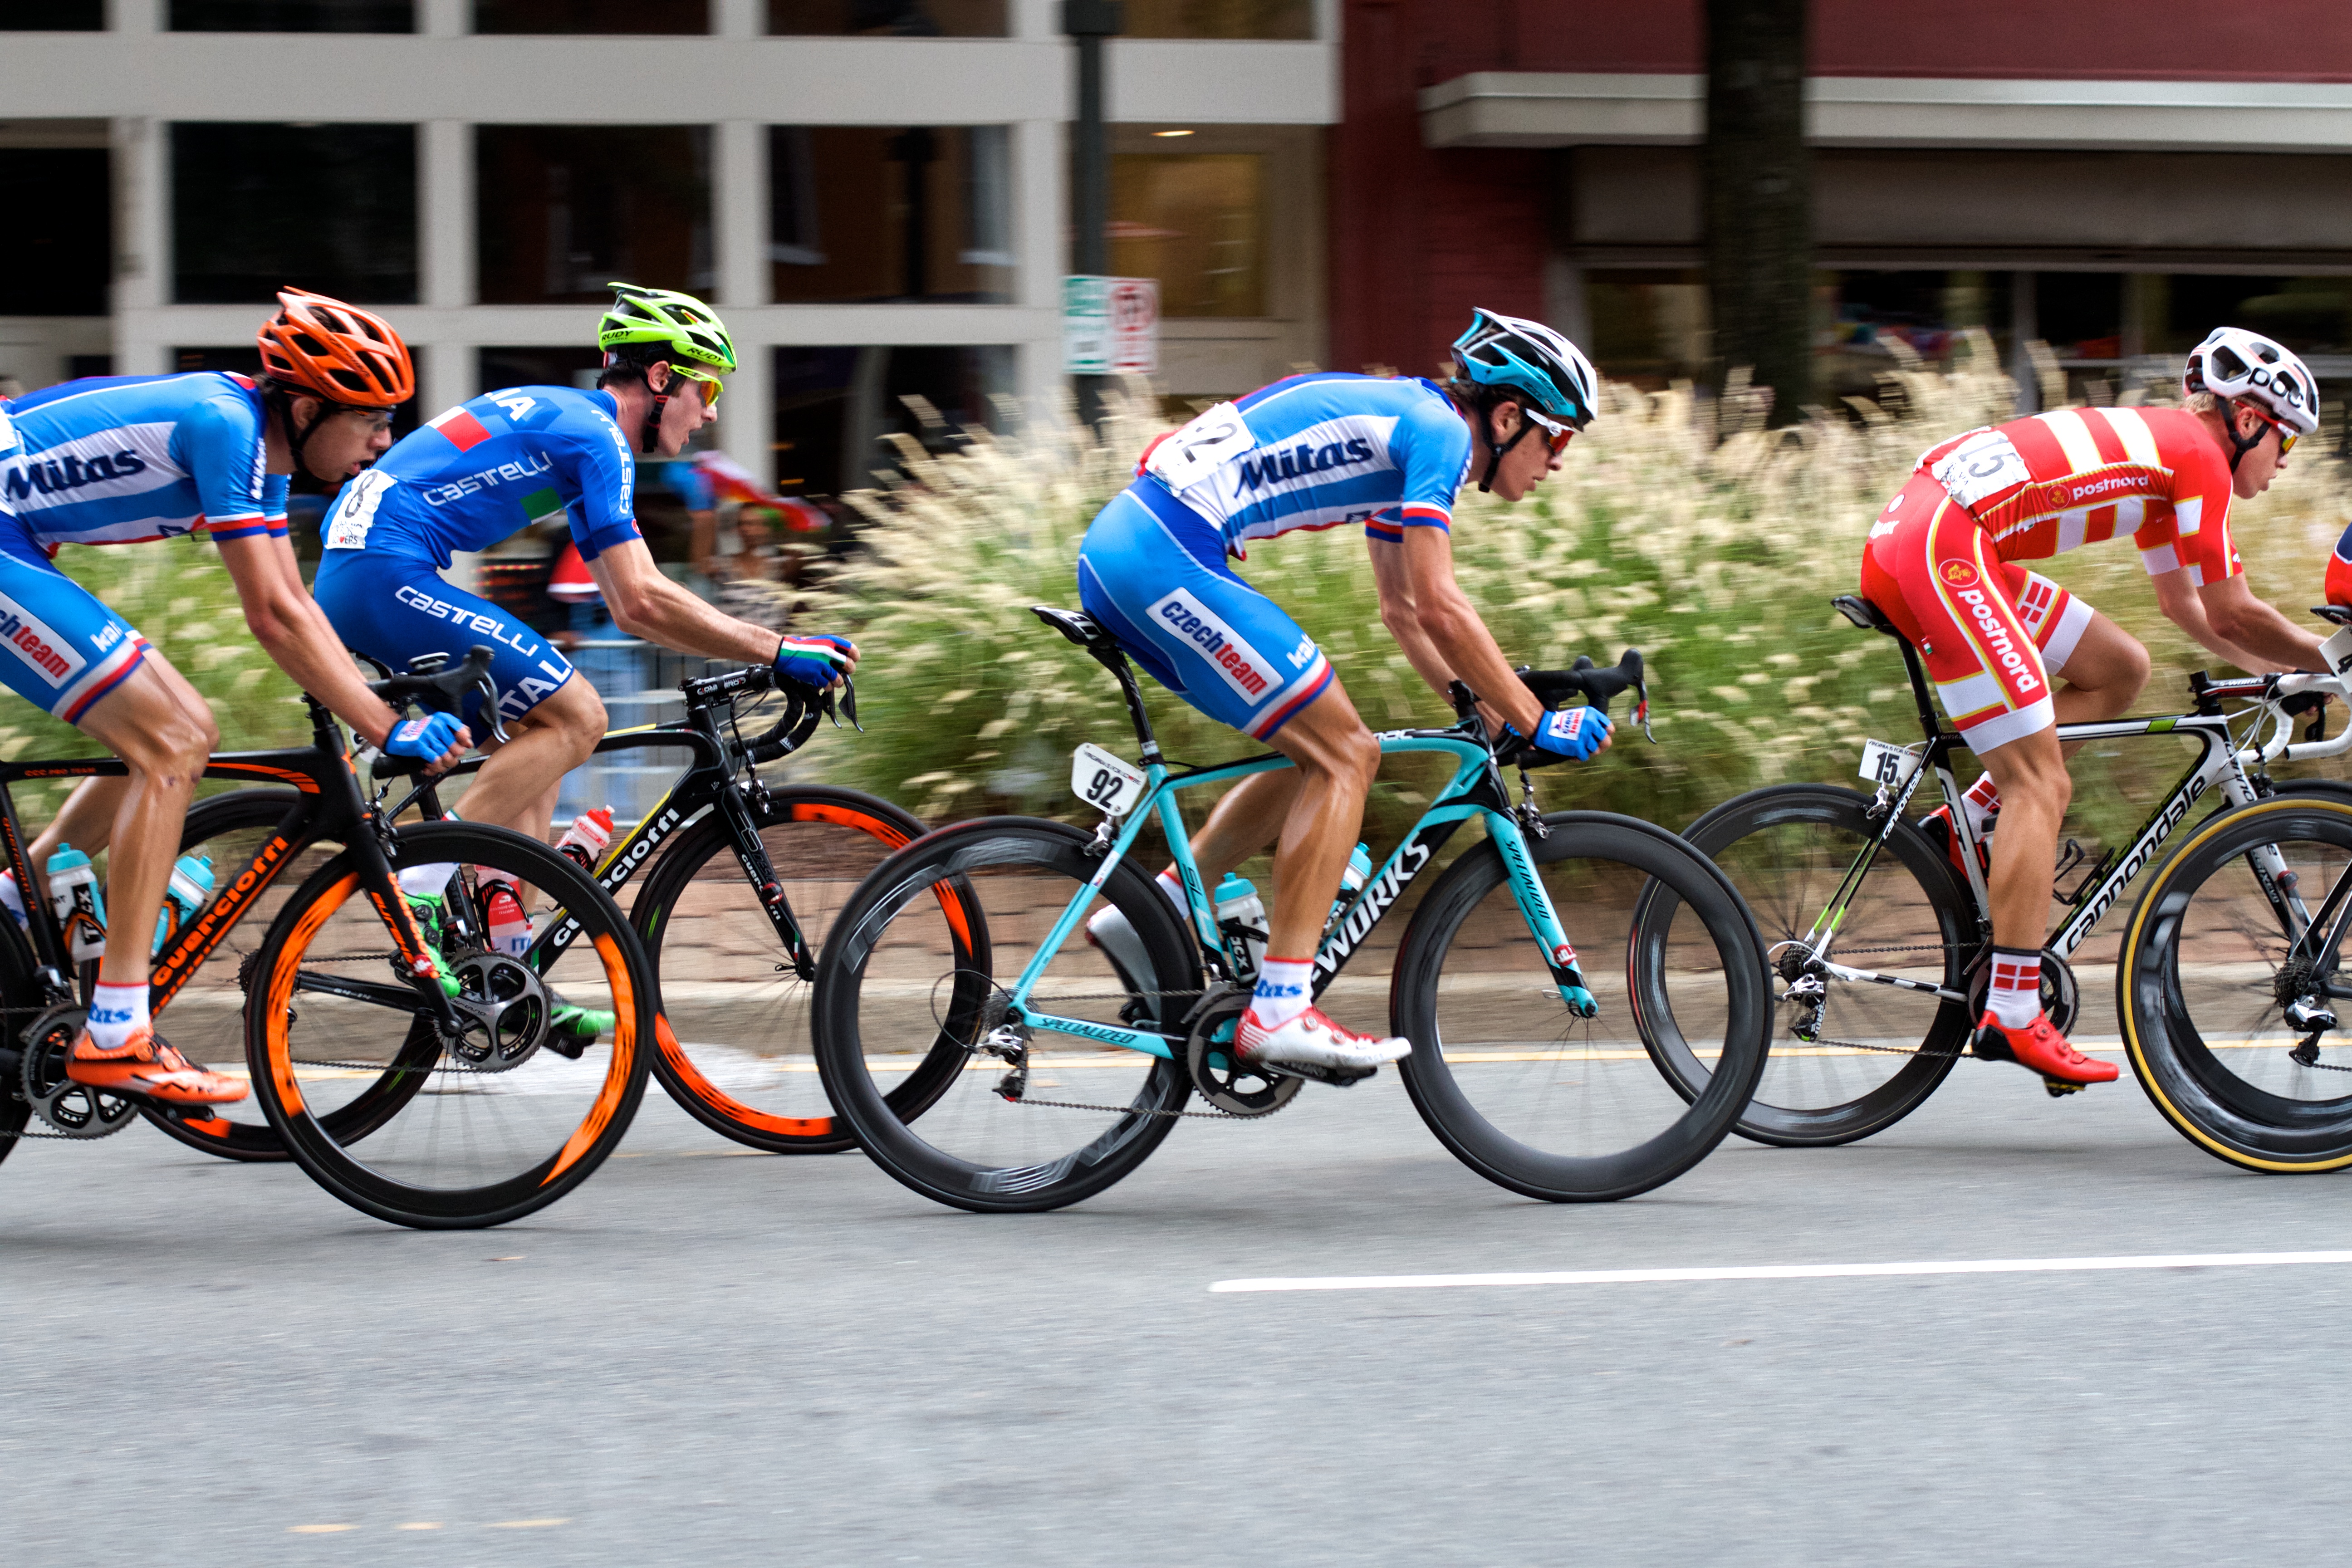
bicycle, vehicle, sports equipment, cycling, race, sports, racing, vcubrb, road cycling, outdoor recreation, road racing, cycle sport, cyclo cross bicycle, cyclo cross, bicycle racing, road bicycle, endurance sports, racing bicycle, road bicycle racing, duathlon, keirin